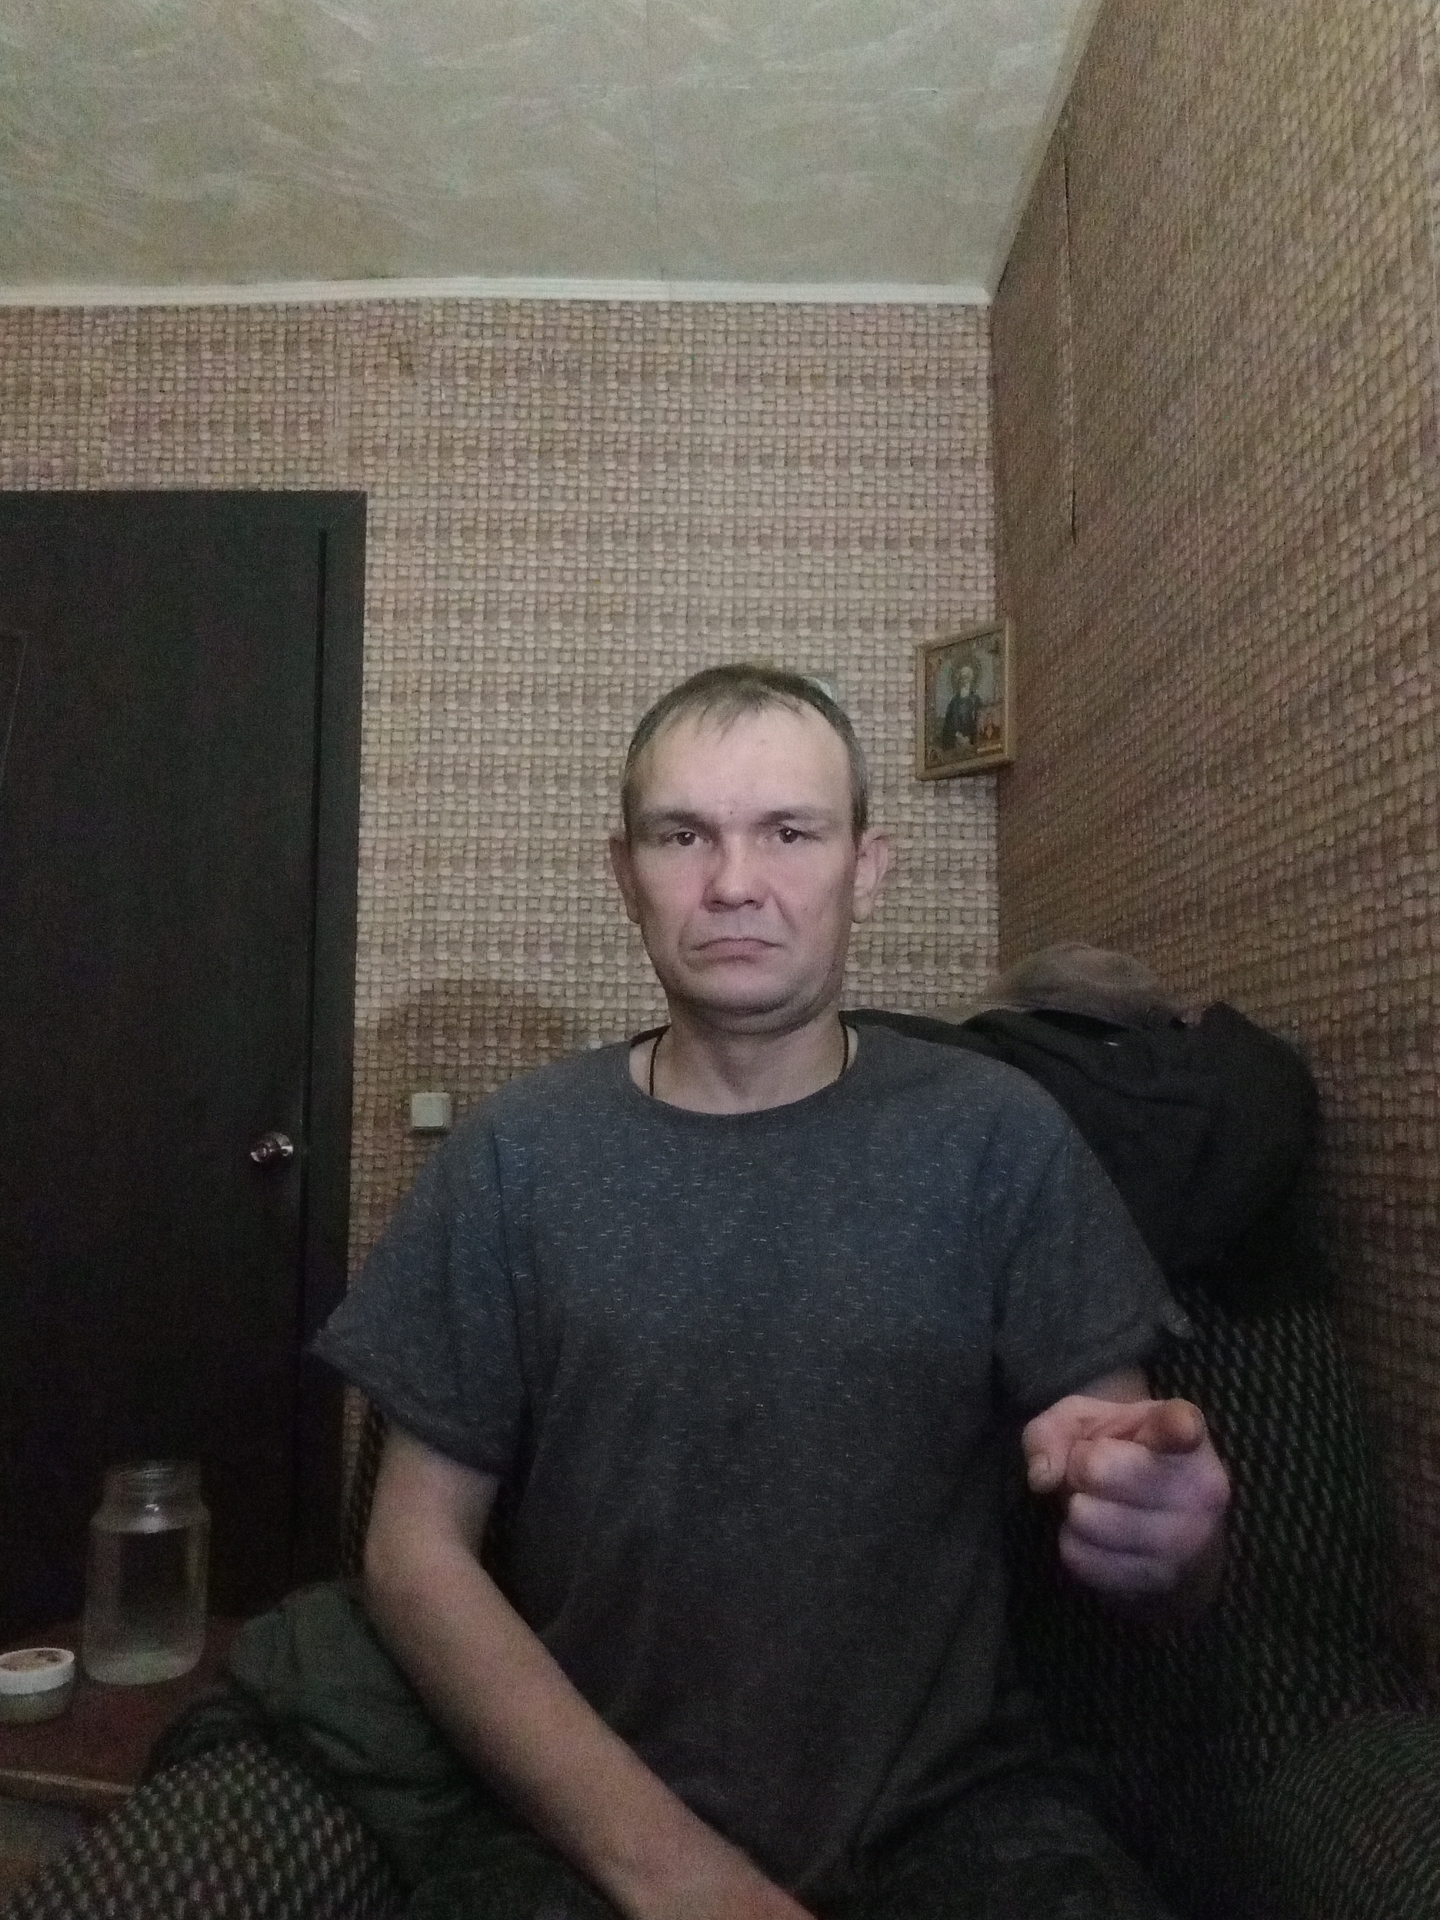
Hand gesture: point